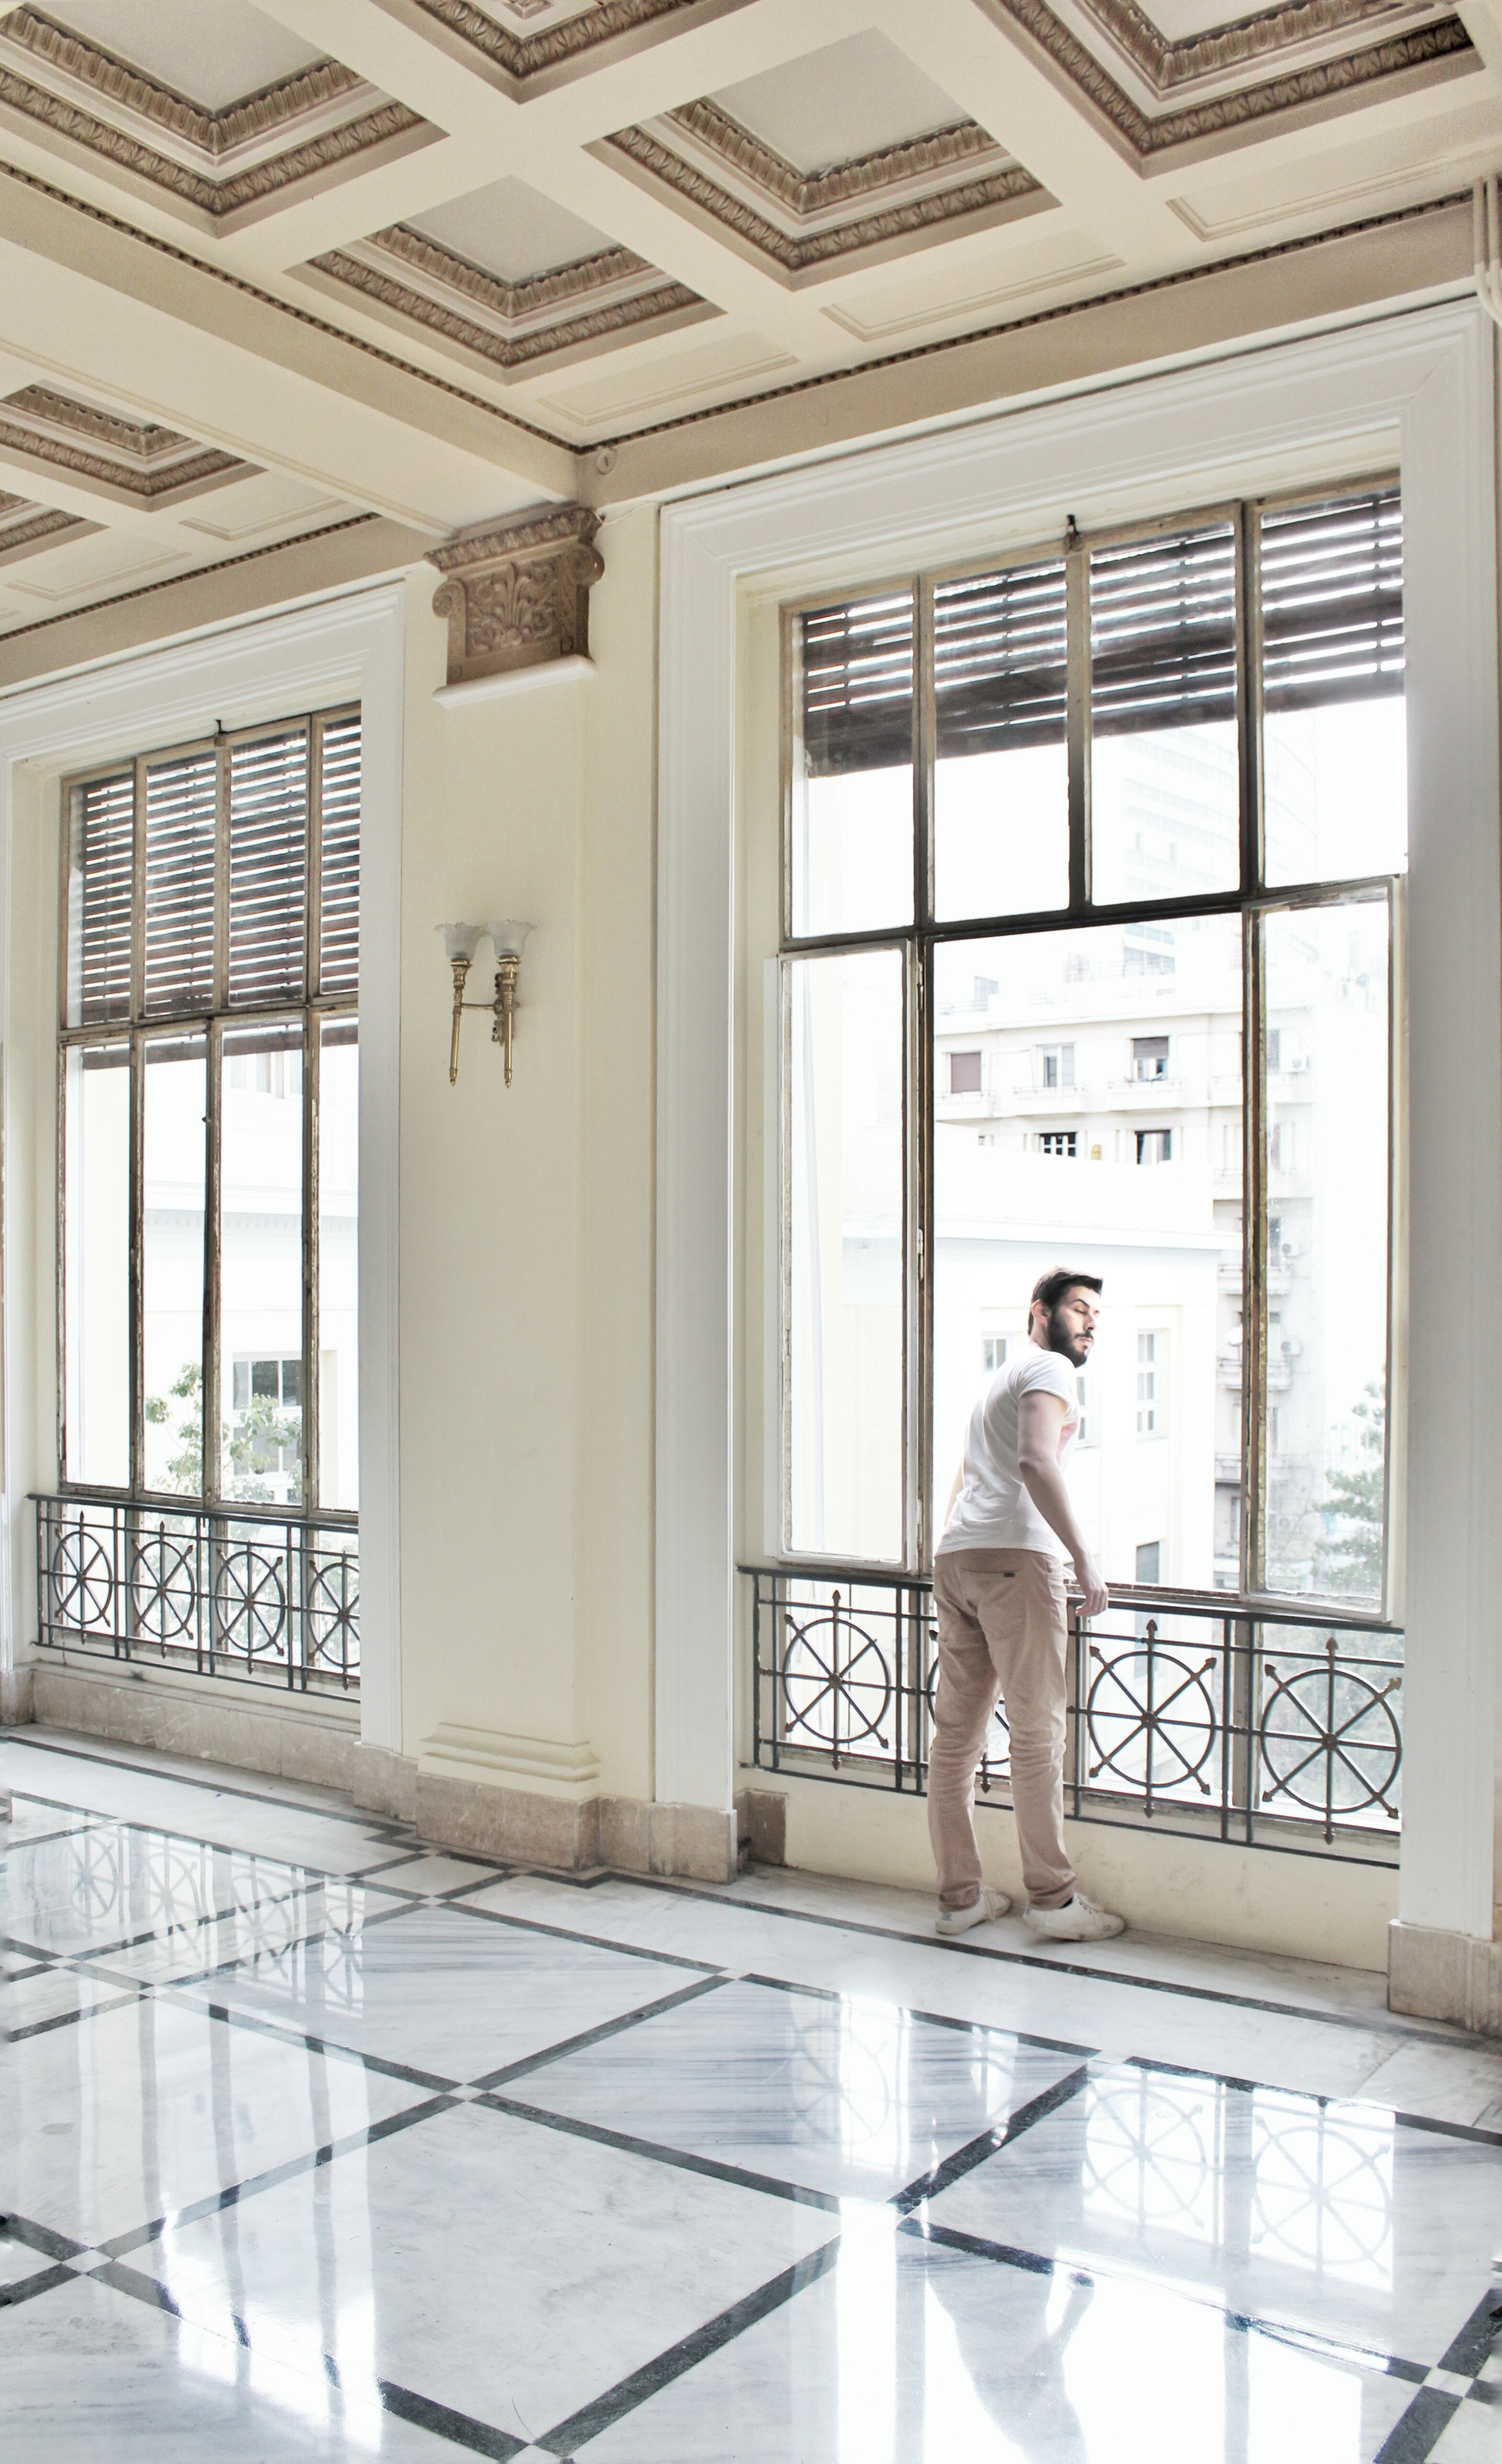
architecture, mansion, floor, window, glass, home, ceiling, hall, facade, living room, furniture, door, interior design, design, tourist attraction, lobby, flooring, daylighting, window covering